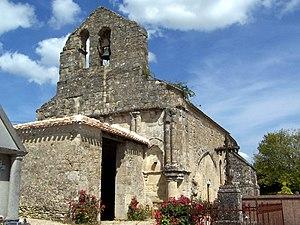
Église Saint-Barthélemy de Listrac-de-Durèze (Gironde, France)
Listrac-de-Durèze est une commune du Sud-Ouest de la France, située dans le département de la Gironde.